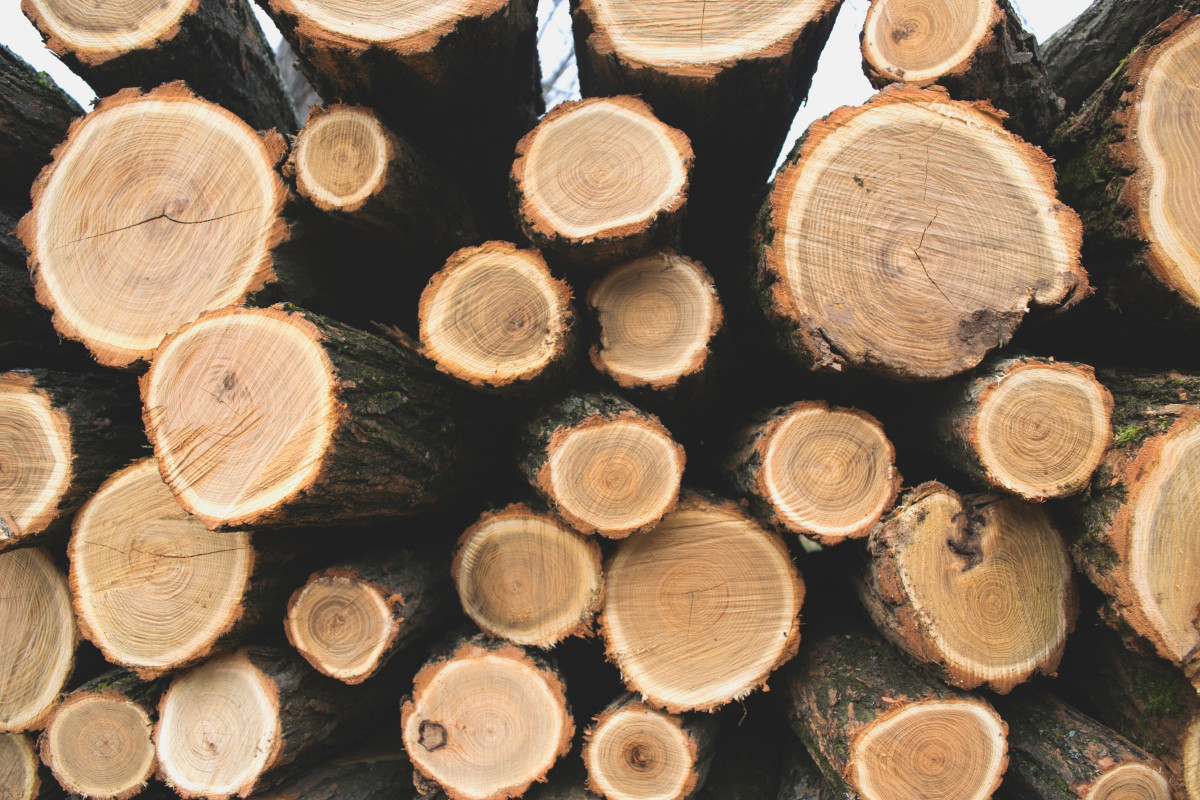
Tags: trunk, log, stack, lumber, circle, close up, coconut, timber